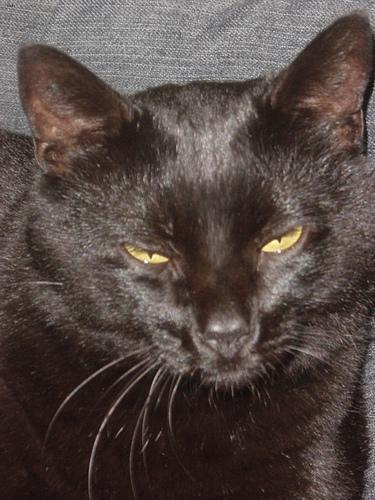
Bombay